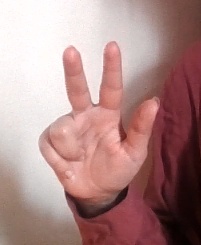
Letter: al